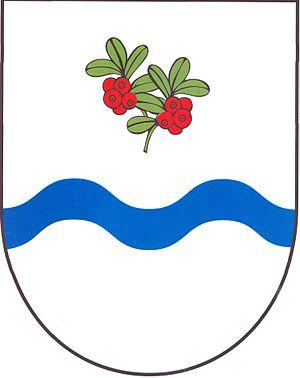
Dolní Brusnice est une commune du district de Trutnov, dans la région de Hradec Králové, en Tchéquie. Sa population s'élevait à 392 habitants en 2018.